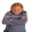
Label: girl